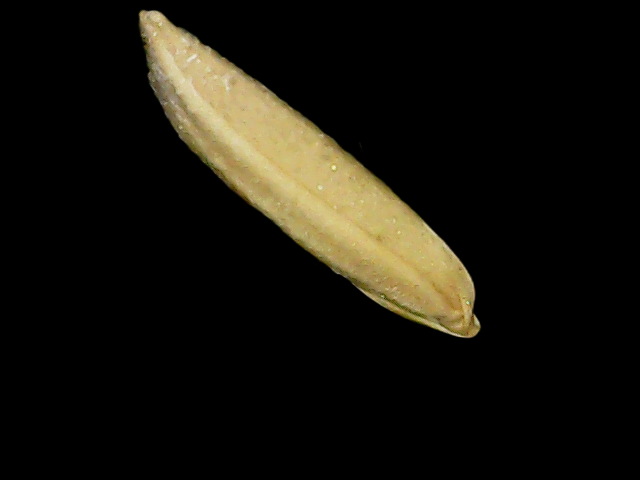
Rice variety: Binadhan19